Moshing

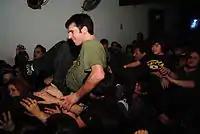
A crowd of moshers, with a few people "crowdsurfing" on top of the mosh pit

Moshing entered mainstream consciousness with the rise of grunge in the early 1990s. Grunge becoming the dominant force in rock music, brought with it aspects of genres like hardcore, punk and ska, and in turn, pop culture became aware of the mosh pit. This was exacerbated by the success of Lollapalooza, which began in 1991 as a touring festival. In his book "Festivals: A Music Lover's Guide to the Festivals You Need To Know", writer Oliver Keens stated that "Lollapalooza's greatest impact was to expose Middle America to the joys of stage-diving and moshing...You can see Lollapalooza's legacy in the way mosh pits have become an integral part of youth culture; beyond rock and metal". By 1992, the practice had become so common that concertgoers began to mosh to non-aggressive rock bands like the Cranberries.